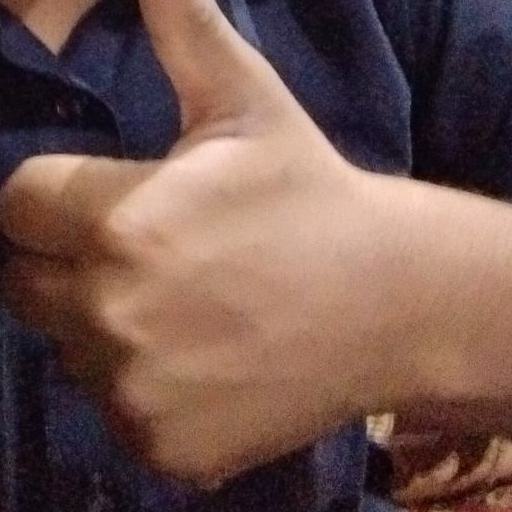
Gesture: like